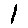
Label: 1